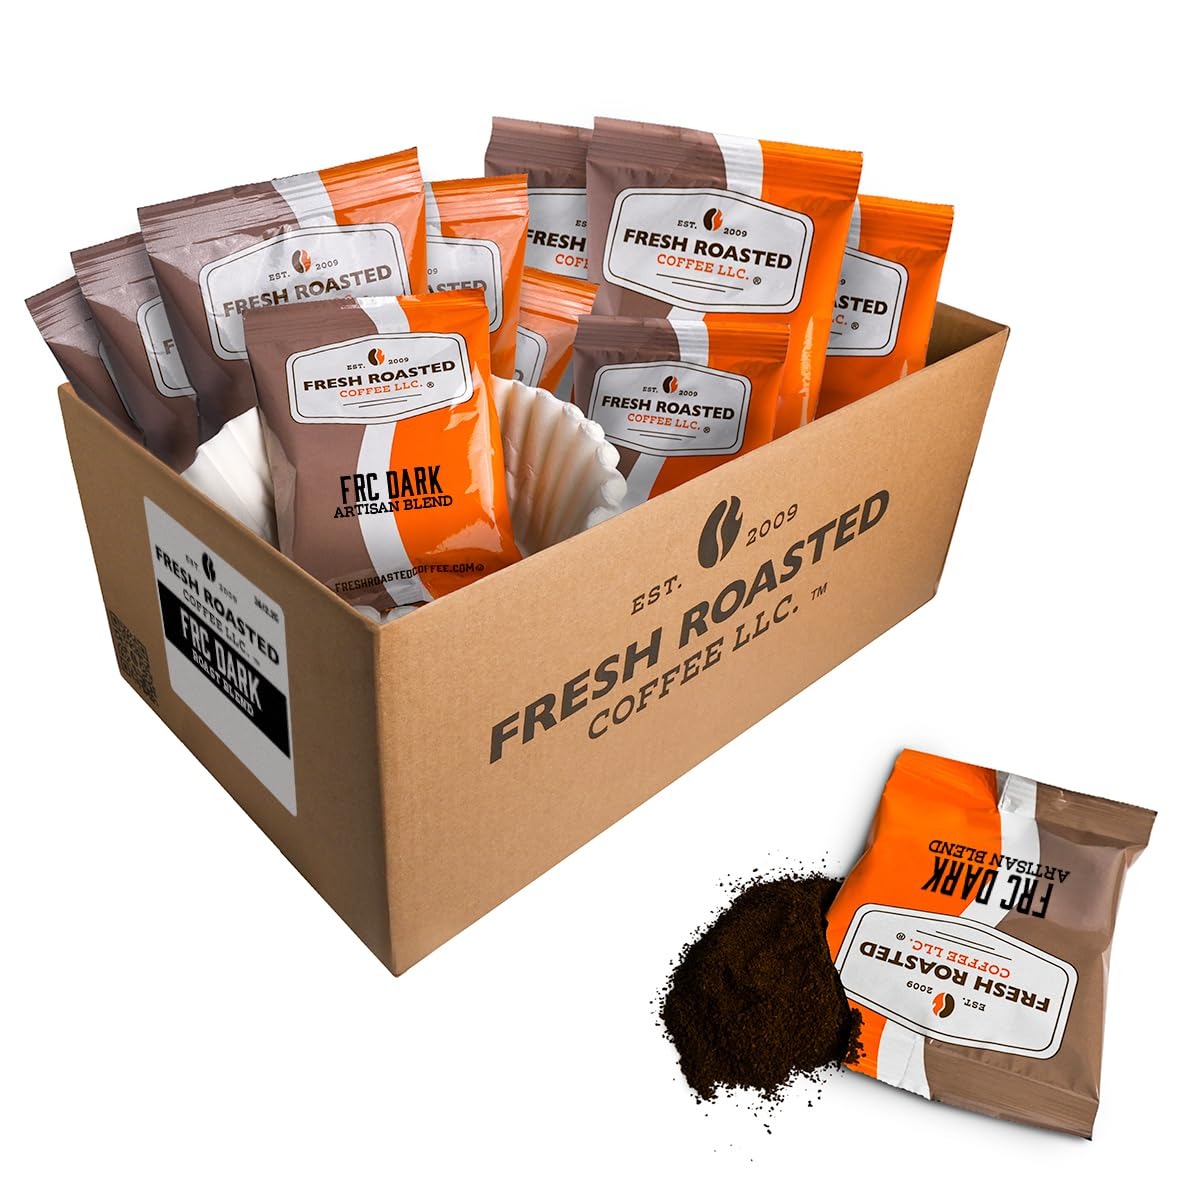
Item Name: Fresh Roasted Coffee, FRC Dark Roast Blend, Pre-Ground Fractional Packs, 2.25 Ounce, 36 Count
Bullet Point 1: DELICIOUS COFFEE IN CONVENIENT PRE-MEASURED, PRE-GROUND PACKAGES. Formulated for Drip Coffee Makers. One Pot Per Package. Filters Included!
Bullet Point 2: PERFECT FOR OFFICES, FACTORIES, SCHOOLS, CHURCHES, or Anyplace Else Where a Quick and OUR ECO-FRIENDLY LORING ROASTER Utilizes Cutting Edge Technology with Intelligent Controls to Consistently Produce the Flavor You Want with Less Environmental Impact. Pot of Delicious Fresh Roasted Coffee is Required.
Bullet Point 3: ALL FRESH ROASTED COFFEES ARE PROUDLY ROASTED, Blended, and Packaged in USA.
Product Description: If there's one request we get over and over, it's for a wider selection of dark roasts. We asked our Roastmaster to put on his thinking cap and come up with something special - not the same old generic dark roast! We're sure you'll agree, this one's not just different, it's better. Bold and rich with great depth of flavor and a lingering toasty finish. Perfectly developed for drip or espresso. At Fresh Roasted Coffee, we offer a cost effective, convenient option for offices and factories. Our Fractional Packages contain pre-ground coffee with easily disposable wrapping. They are pre-measured to provide the perfect amount of ground coffee to make a single, well-balanced and flavorful pot of coffee.
Value: 81.0
Unit: Ounce

Price: 54.99